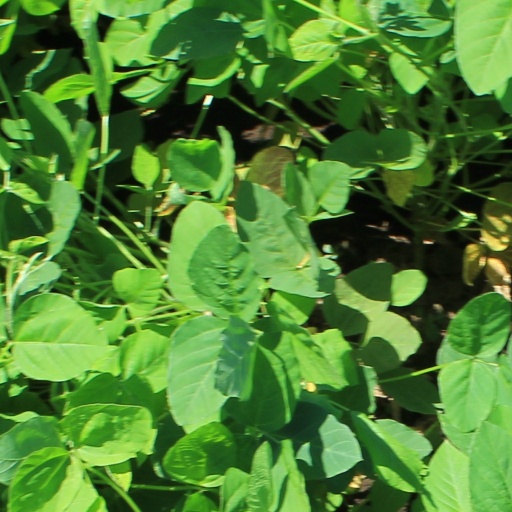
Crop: soybean